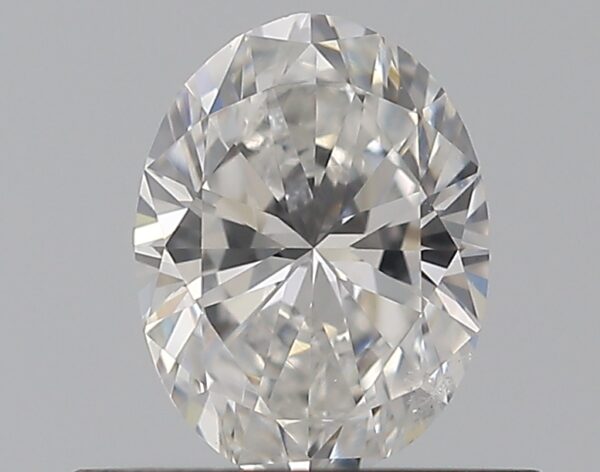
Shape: oval
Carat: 0.5
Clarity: SI2
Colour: F
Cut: VG
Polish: EX
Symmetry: VG
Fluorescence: N
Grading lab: GIA
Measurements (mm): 5.95 x 4.46 x 2.84